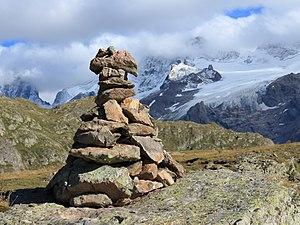
Plateau d'emparis, (2250 m.) cairn.
Le plateau d'Emparis est un plateau situé à plus de 2 000 m d'altitude sur les départements français de l'Isère et des Hautes-Alpes. Appartenant au massif des Arves dans les Alpes françaises, il fait face au massif des Écrins et notamment à La Meije. Il se trouve sur les communes de Besse, Mizoën et La Grave.
Un cairn, ou montjoie, est un amas artificiel de pierres placé à dessein pour marquer un lieu particulier. Ce type d'amas se trouve la plupart du temps sur les reliefs, les tourbières ou au sommet des montagnes. Ce terme est souvent utilisé en référence à l'Écosse, mais peut aussi être utilisé dans d’autres lieux.